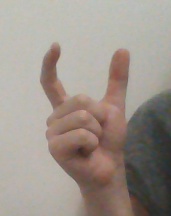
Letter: nun